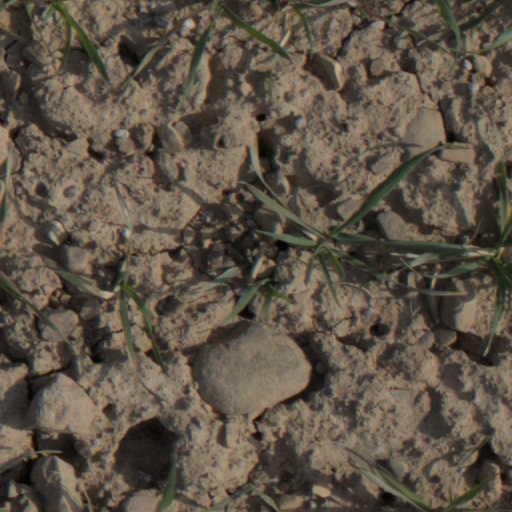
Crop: wheat